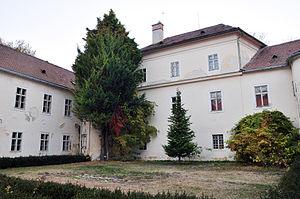
Malinovo est un village de Slovaquie situé dans la région de Bratislava.